Abortion in Portugal

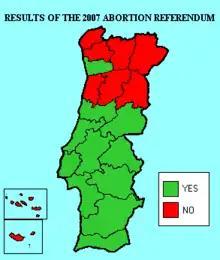
Results of the 2007 Portuguese abortion referendum by district.

Abortion laws in Portugal were liberalized on 10 April 2007, allowing an elective abortion to be provided if a woman's pregnancy has not exceeded its tenth week. There is a three-day waiting period for abortions. President Aníbal Cavaco Silva ratified the law allowing abortion, recommending nevertheless that measures should be taken to ensure abortion is the last resort. Despite the liberalization of the laws, as of a 2011 survey, many doctors were refusing to perform abortionswhich they are allowed to do under a conscientious objection clause. Abortions at later stages are allowed for specific reasons, such as risk to woman's health reasons, rape and other sexual crimes, or fetal malformation; with restrictions increasing gradually at 12, 16, and 24 weeks.